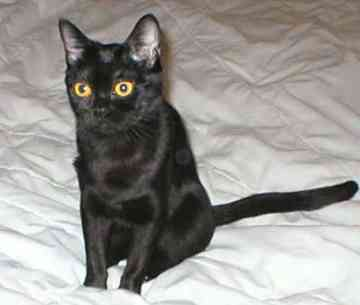
Breed: bombay